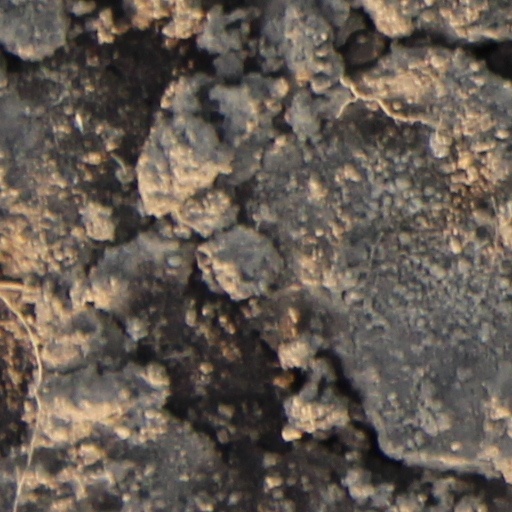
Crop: wheat